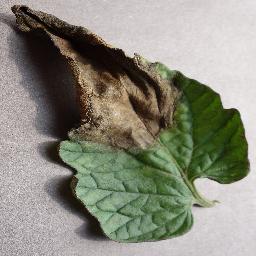
Label: Tomato___Late_blight